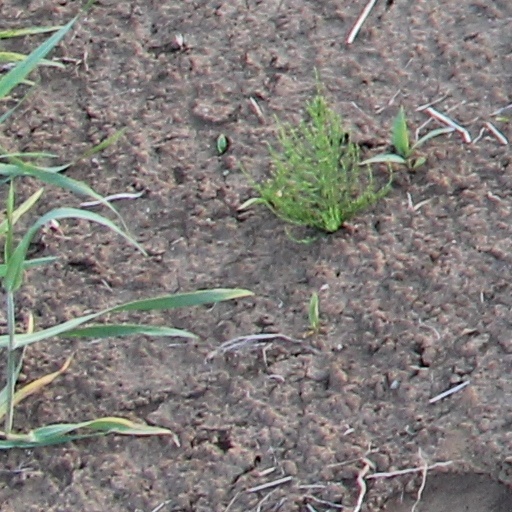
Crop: wheat